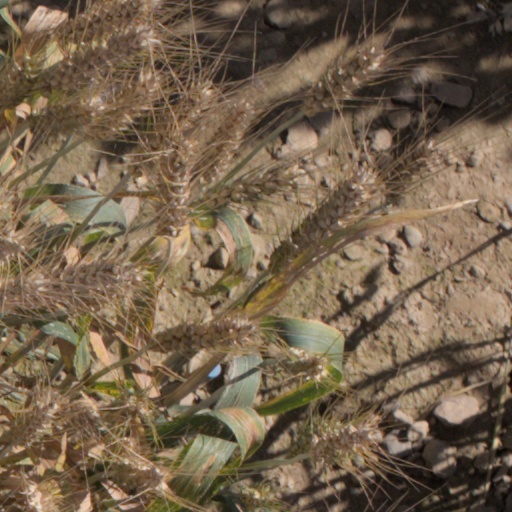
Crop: wheat